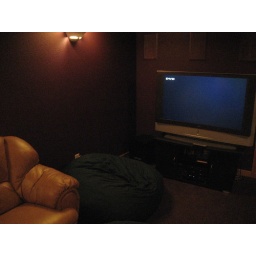
We enjoyed the nice theater room in the beach house.